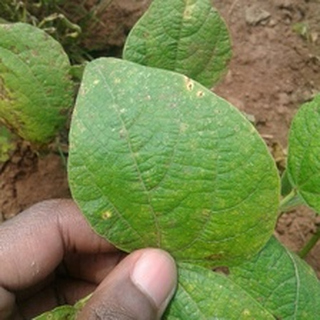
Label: bean_rust